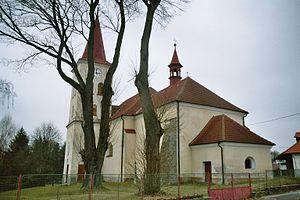
Cetoraz est une commune du district de Pelhřimov, dans la région de Vysočina, en République tchèque. Sa population s'élevait à 286 habitants en 2019.